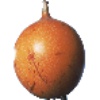
Label: Granadilla 1